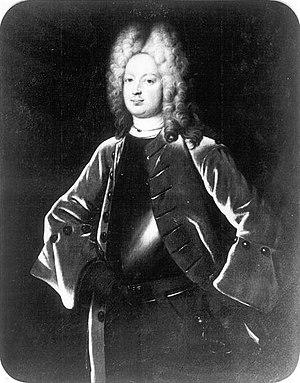
Frédéric de Saxe-Weissenfels, était un prince allemand membre de la Maison de Wettin et duc de Saxe-Weissenfels-Dahme.